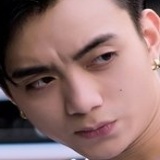
ca sĩ Soobin